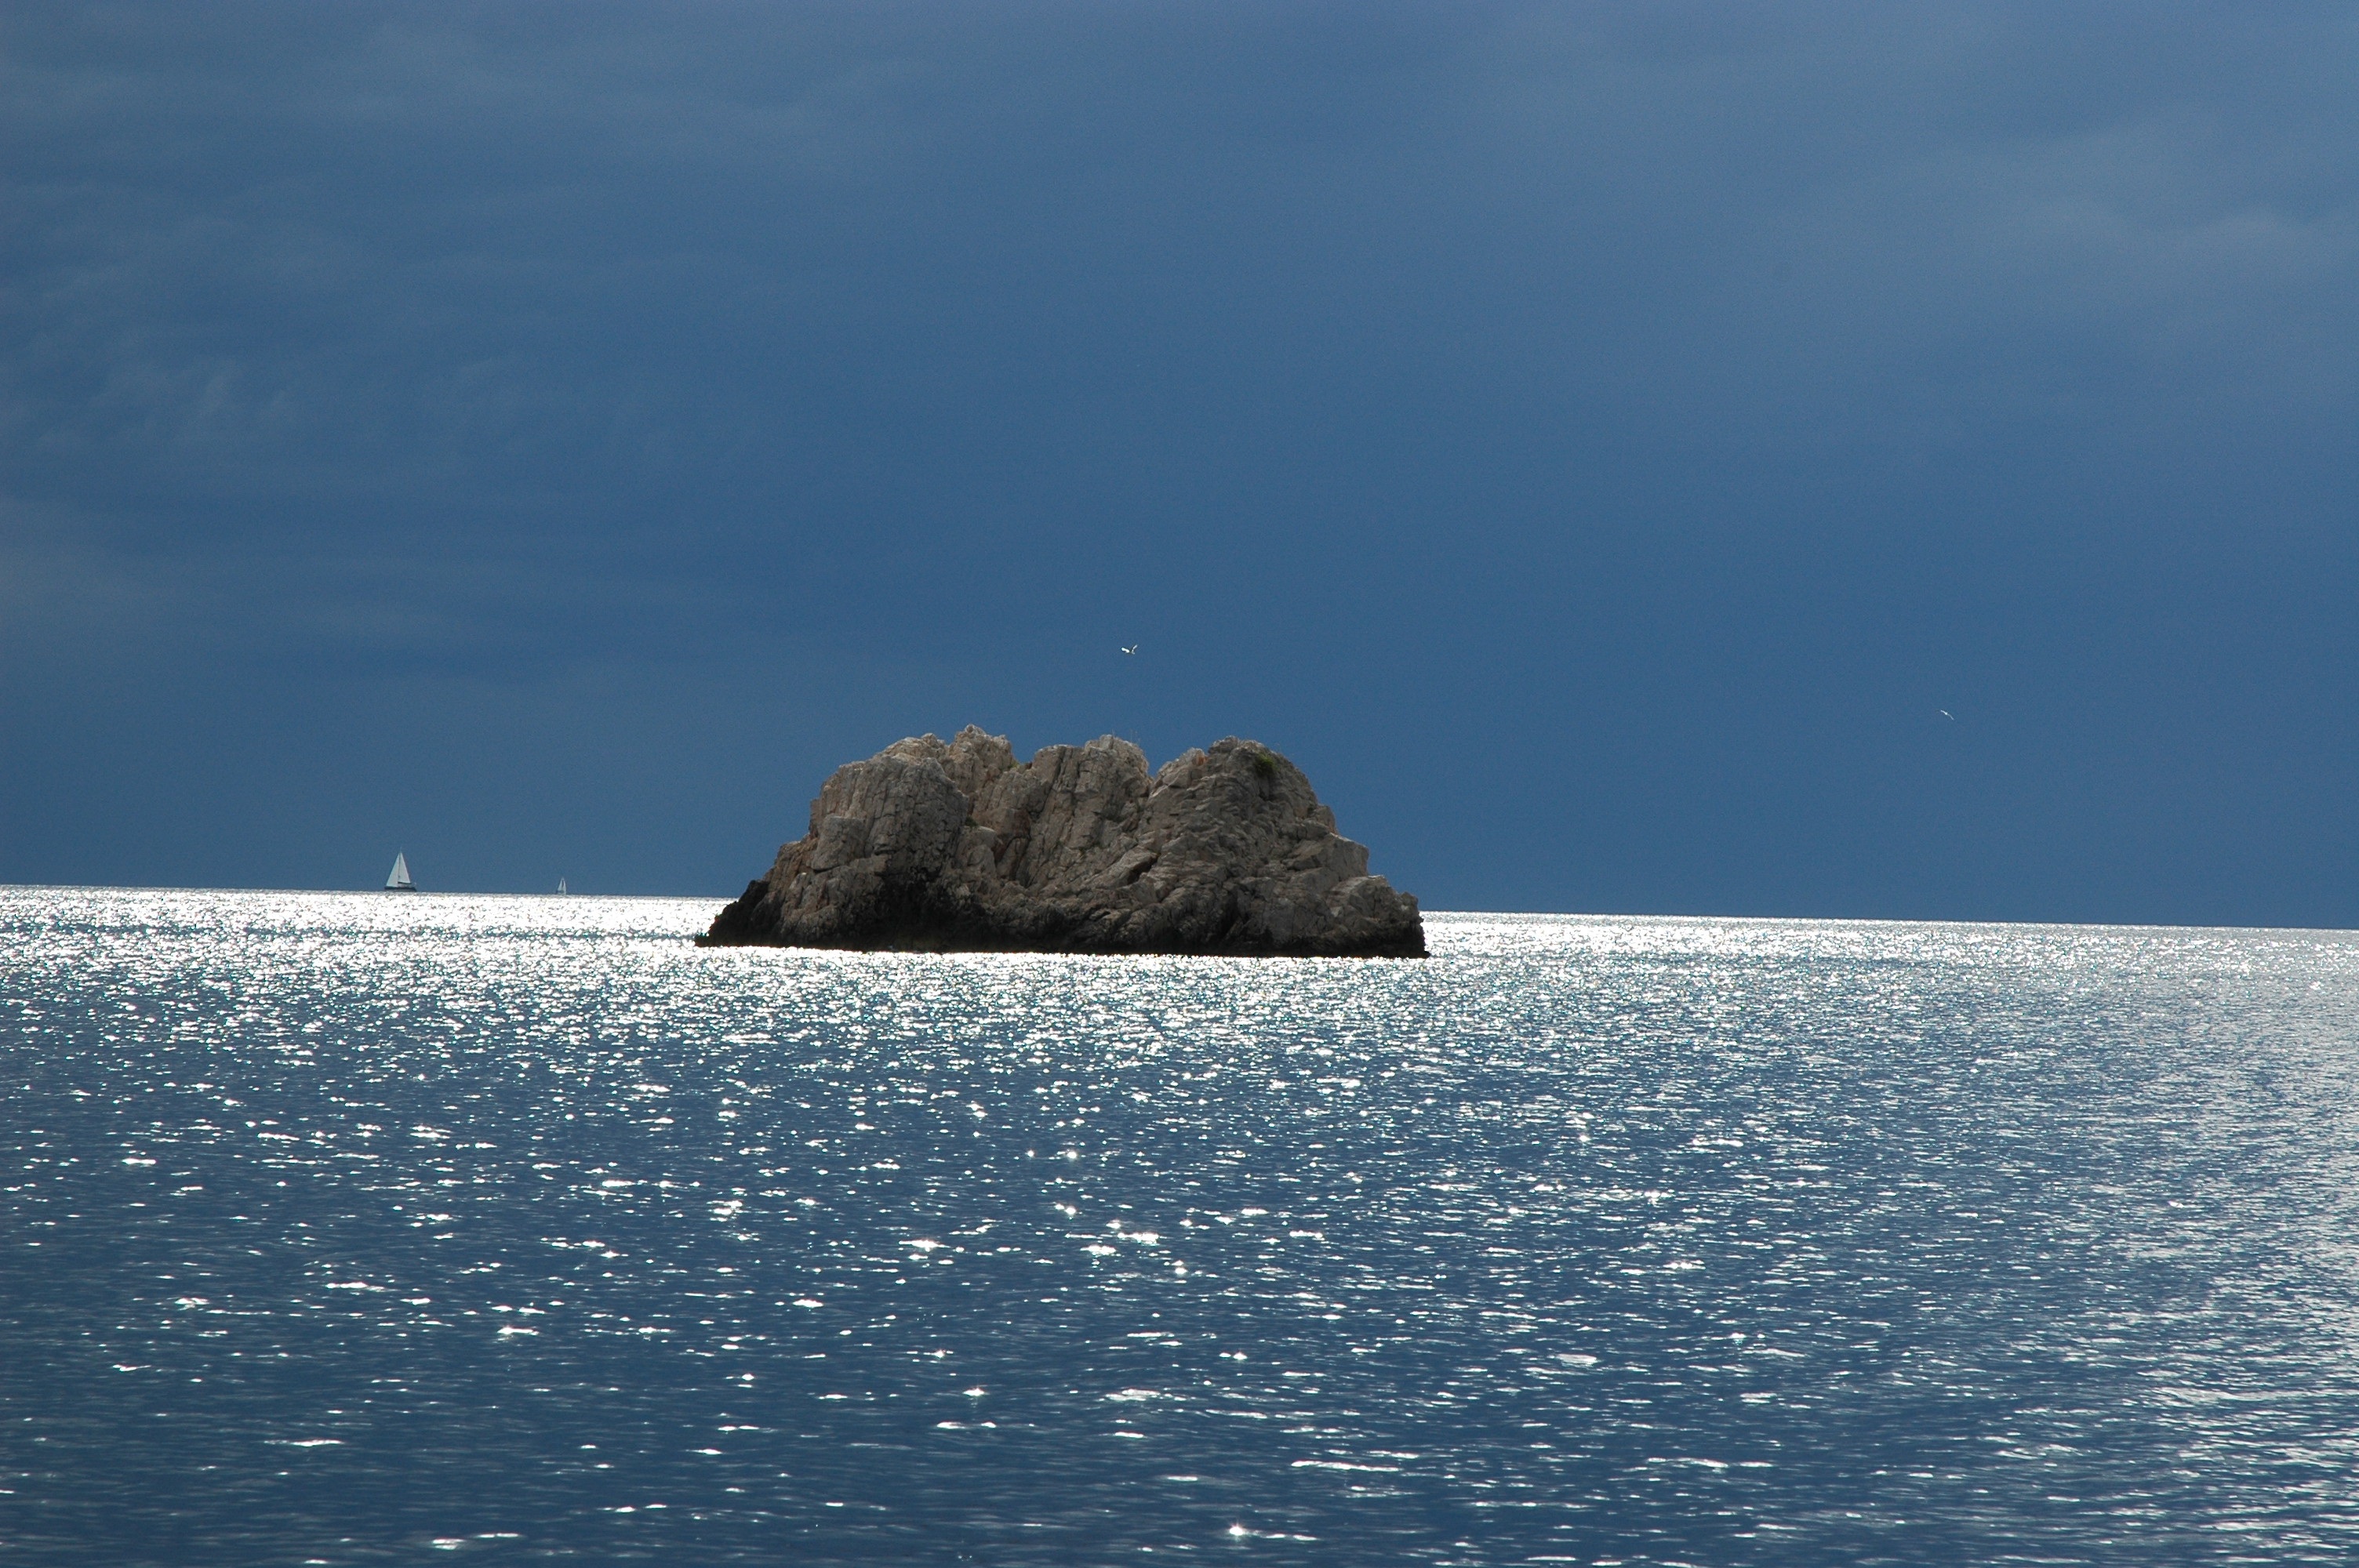
beach, sea, coast, water, sand, rock, ocean, horizon, cloud, shore, wave, cliff, vehicle, tower, weather, bay, island, blue, terrain, lighting, body of water, clouds, gloomy, dramatic sky, maritime, mood, cape, islet, dark clouds, weather mood, landform, on lake, wind wave, rock island